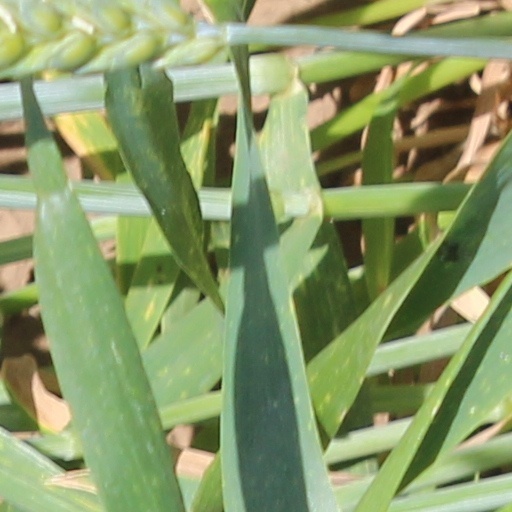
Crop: wheat